Juniper

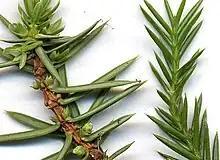
Juniper needles, magnified. Left, "J. communis" ("Juniperus" sect. "Juniperus", needles 'jointed' at base). Right, "J. chinensis" ("Juniperus" sect. "Sabina", needles merging smoothly with the stem, not jointed at base)

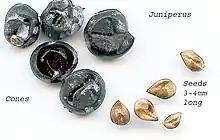
Cones and seeds

The genus has been divided into sections in somewhat different ways. A system based on molecular phylogenetic data from 2013 and earlier used three sections: